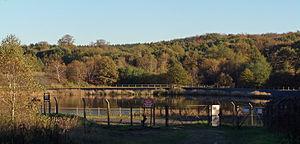
Bassin de décantation, L'Hôpital (Moselle). Une des sources du Merle. Eaux en provenance de la plate-forme chimique de Carling.
Carling est une commune française située dans le département de la Moselle, en région Grand Est. Elle est localisée dans la région naturelle du Warndt, dans le bassin de vie de la Moselle-Est et appartient à la communauté de communes Agglo Saint-Avold Centre mosellan. Ses habitants sont appelés les Carlingeois.
La Merle ou le Merle est un ruisseau français qui coule dans le département de la Moselle en France. Selon les uns le nom est masculin, selon les autres il est féminin. Les arguments sont nombreux en faveur de chacune des versions. Les deux genres sont employés en français comme en allemand depuis des siècles. C'est un affluent gauche de la Rosselle, donc un sous-affluent du Rhin par la Sarre et la Moselle. Le ruisseau Merle a donné son nom à la localité de Merlebach, aujourd'hui réunie à Freyming sous le nom de Freyming-Merlebach ainsi qu’à la revue du cercle d’histoire de L’Hôpital-Carling qui se nomme Entre Lauter & Merle. La vallée de la Merle est également appelée la vallée du charbon en raison de l'empreinte de l'exploitation du charbon lorrain sur la vallée
L’Hôpital est une commune française de Lorraine, située dans le département de la Moselle, en région Grand Est. Elle est localisée dans la région naturelle du Warndt, dans le bassin de vie de la Moselle-est et dépend de l'Agglo Saint-Avold Synergie.
La cokerie de L’Hôpital-Carling, aussi dite cokerie du puits 6 de L'Hôpital ou cokerie de Carling, est une cokerie française. Elle était située en grande partie sur le territoire de la commune de Saint-Avold mais éloignée de cette ville de près de 6 km. Pendant la Seconde Guerre mondiale, elle a été intégralement rattachée par l’occupant allemand à l’administration de la commune de L'Hôpital alors appelée Spittel et ce de 1941 à 1948-49. Le siège social de l’actuelle société Cokes de Carling SAS est établi à Carling, rue de L’Hôpital.